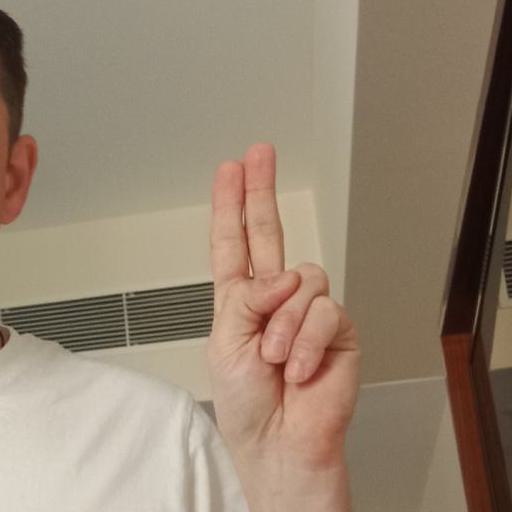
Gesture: two_up